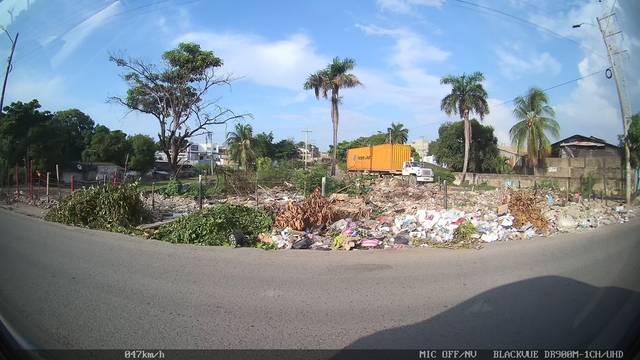
Region: Colombia
Coordinates: 10.386, -75.509